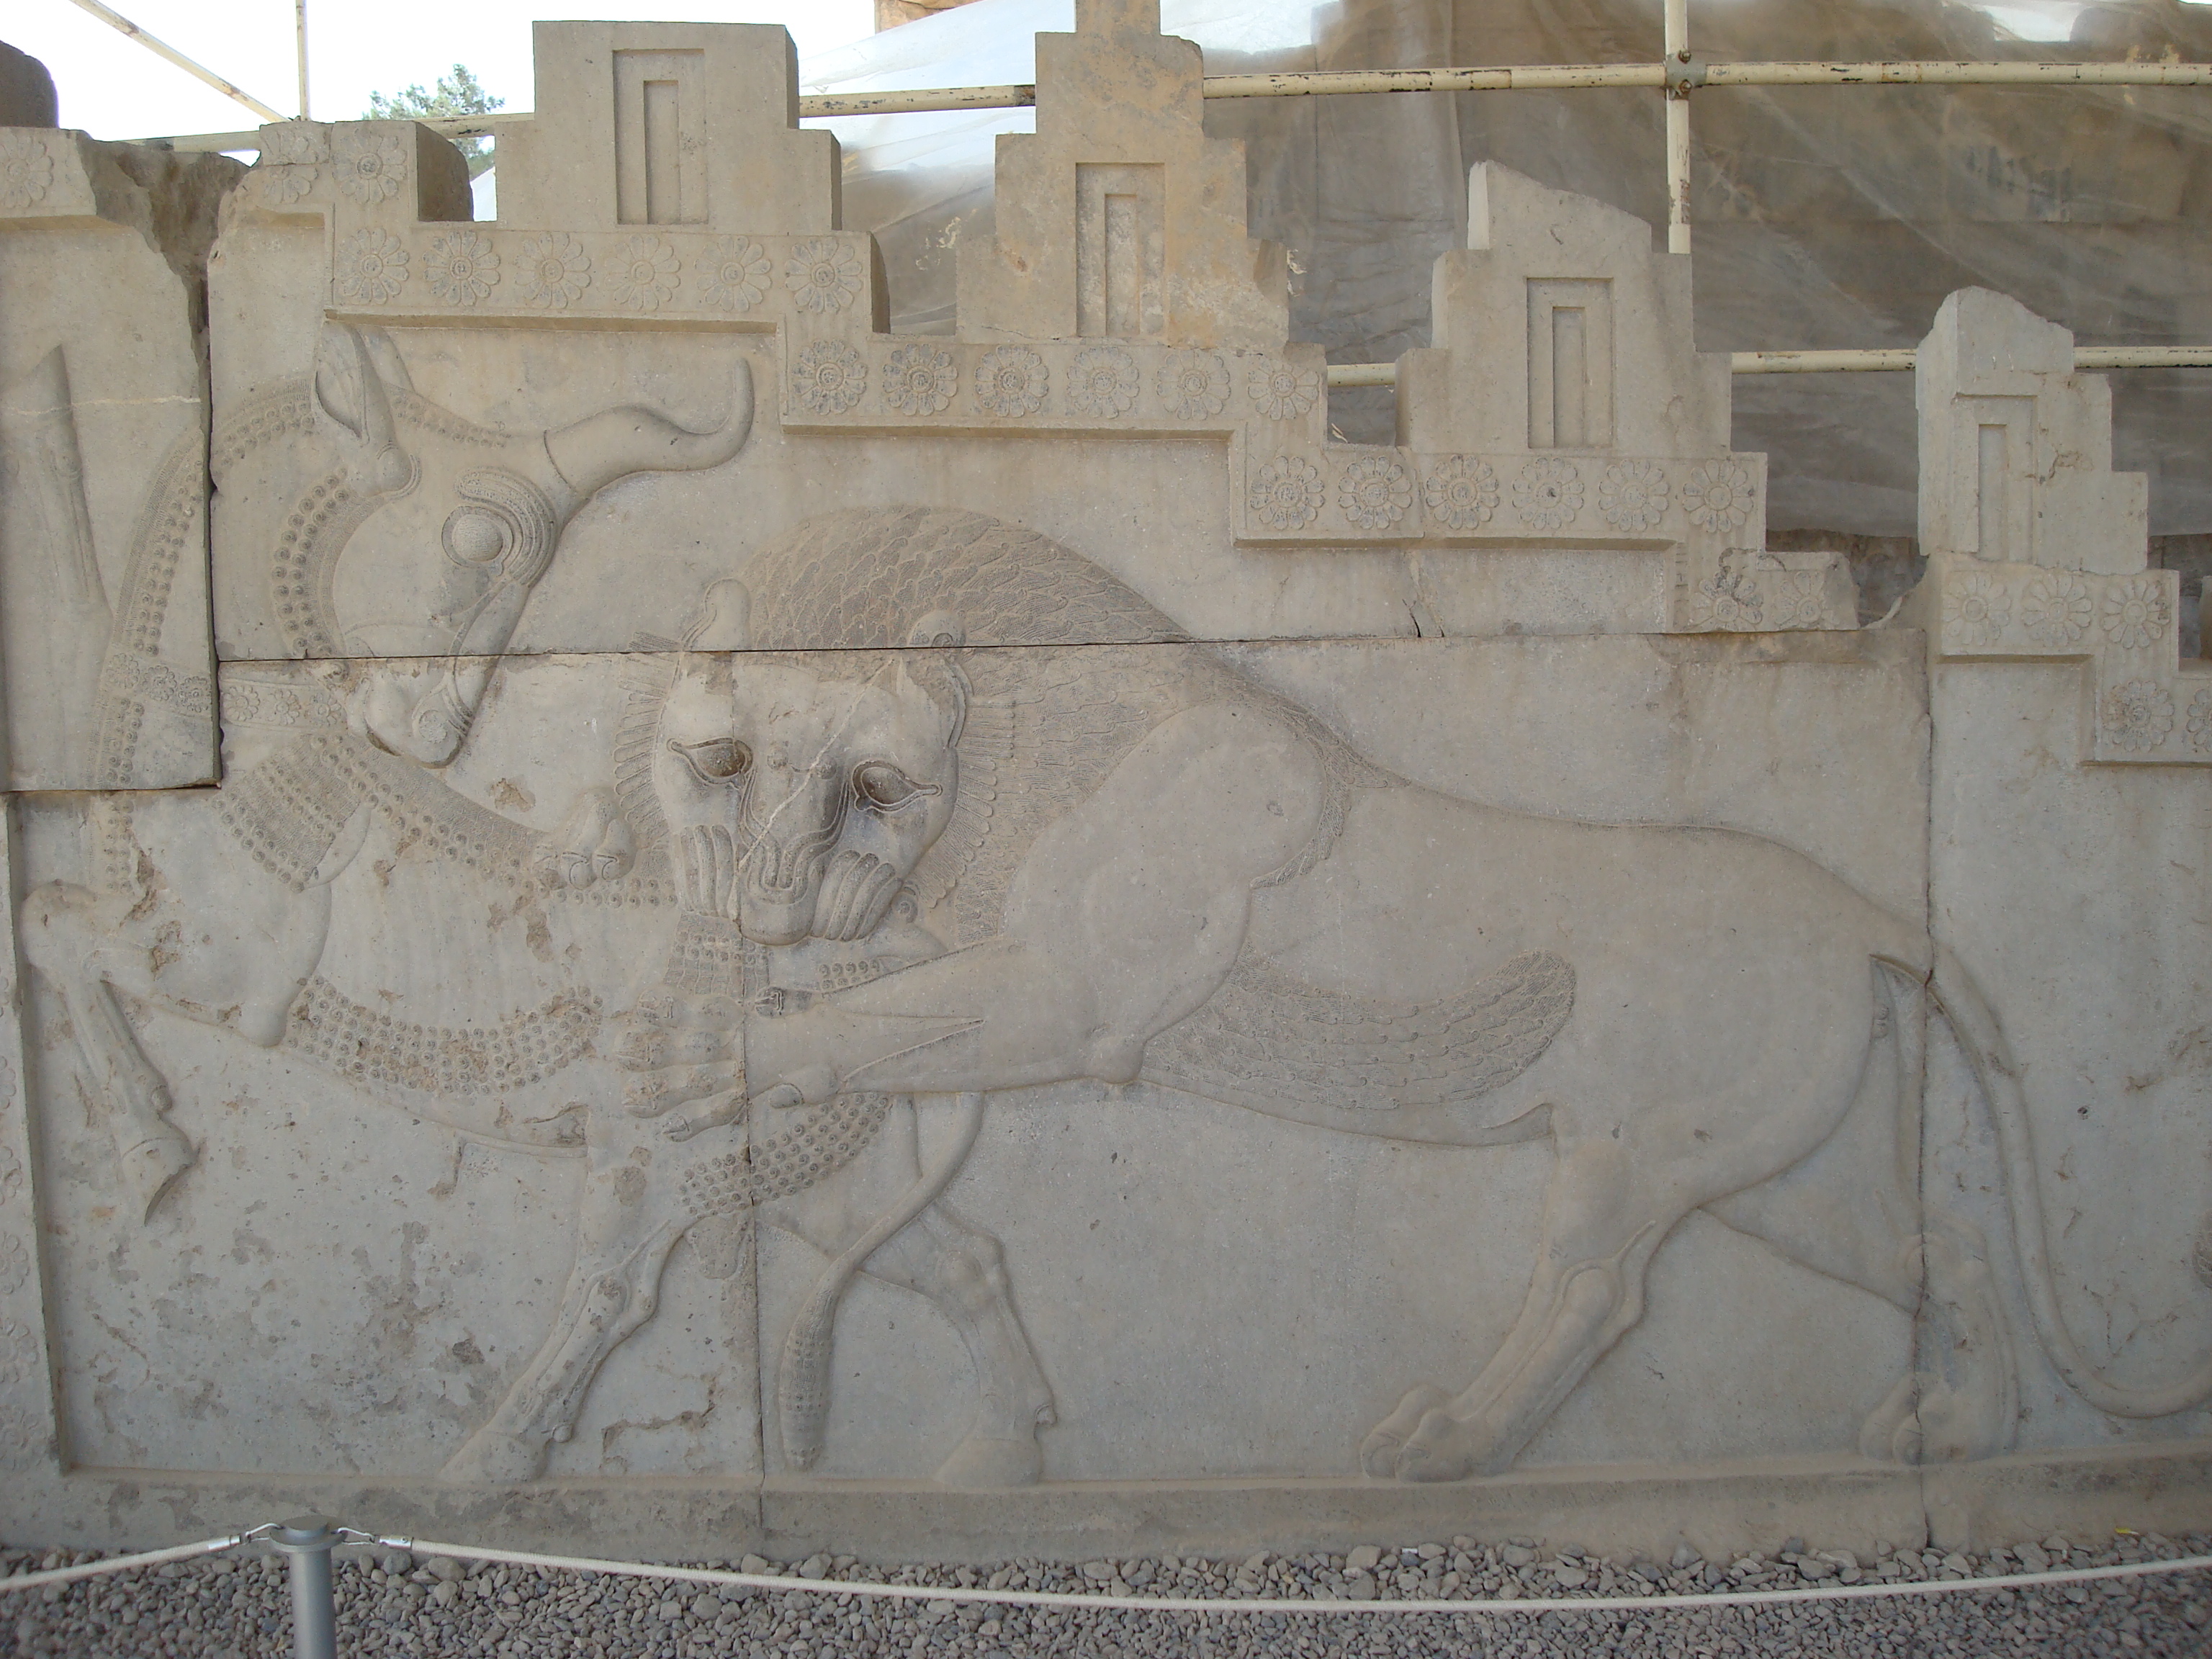
persia, iran, shiraz, Achaemenid, Darius, empire, Cyrus, ancient, stone carving, sculpture, ancient history, relief, carving, archaeological site, monument, wall, sand, historic site, history, memorial, facade